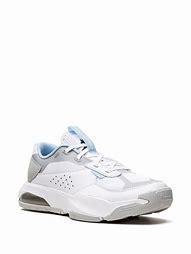
Brand: Jordan
Model: Air 200E